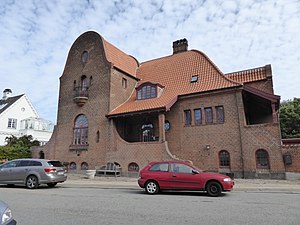
Lundevangsvej / Nævneværdige bygninger i gaden
Lundevangsvej 12 hvor Erna Hamilton i sin tid boede.
Lundevangsvej er en vej på beliggende på Østerbro i København. Lundevangsvej er ca. 400 meter lang og forbinder Tuborgvej med Ryvangs Allé. Det er den eneste vej med det navn i Danmark.